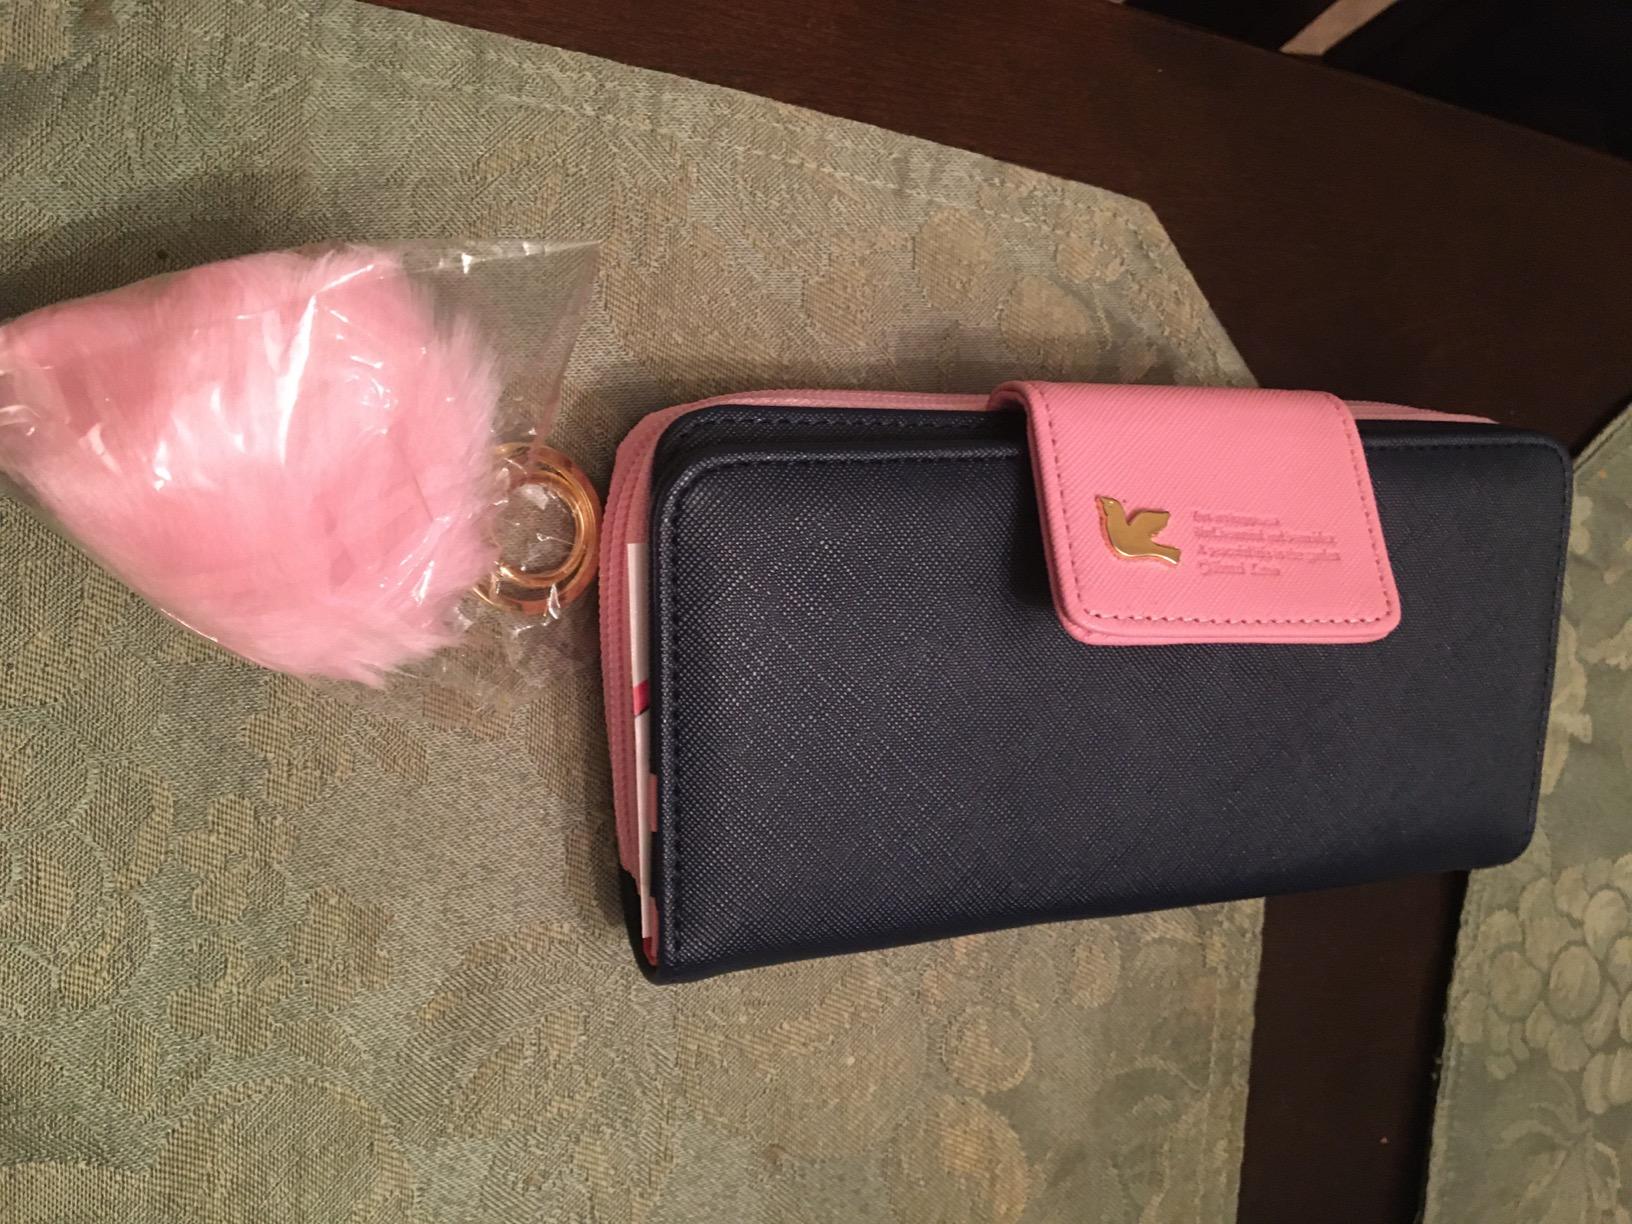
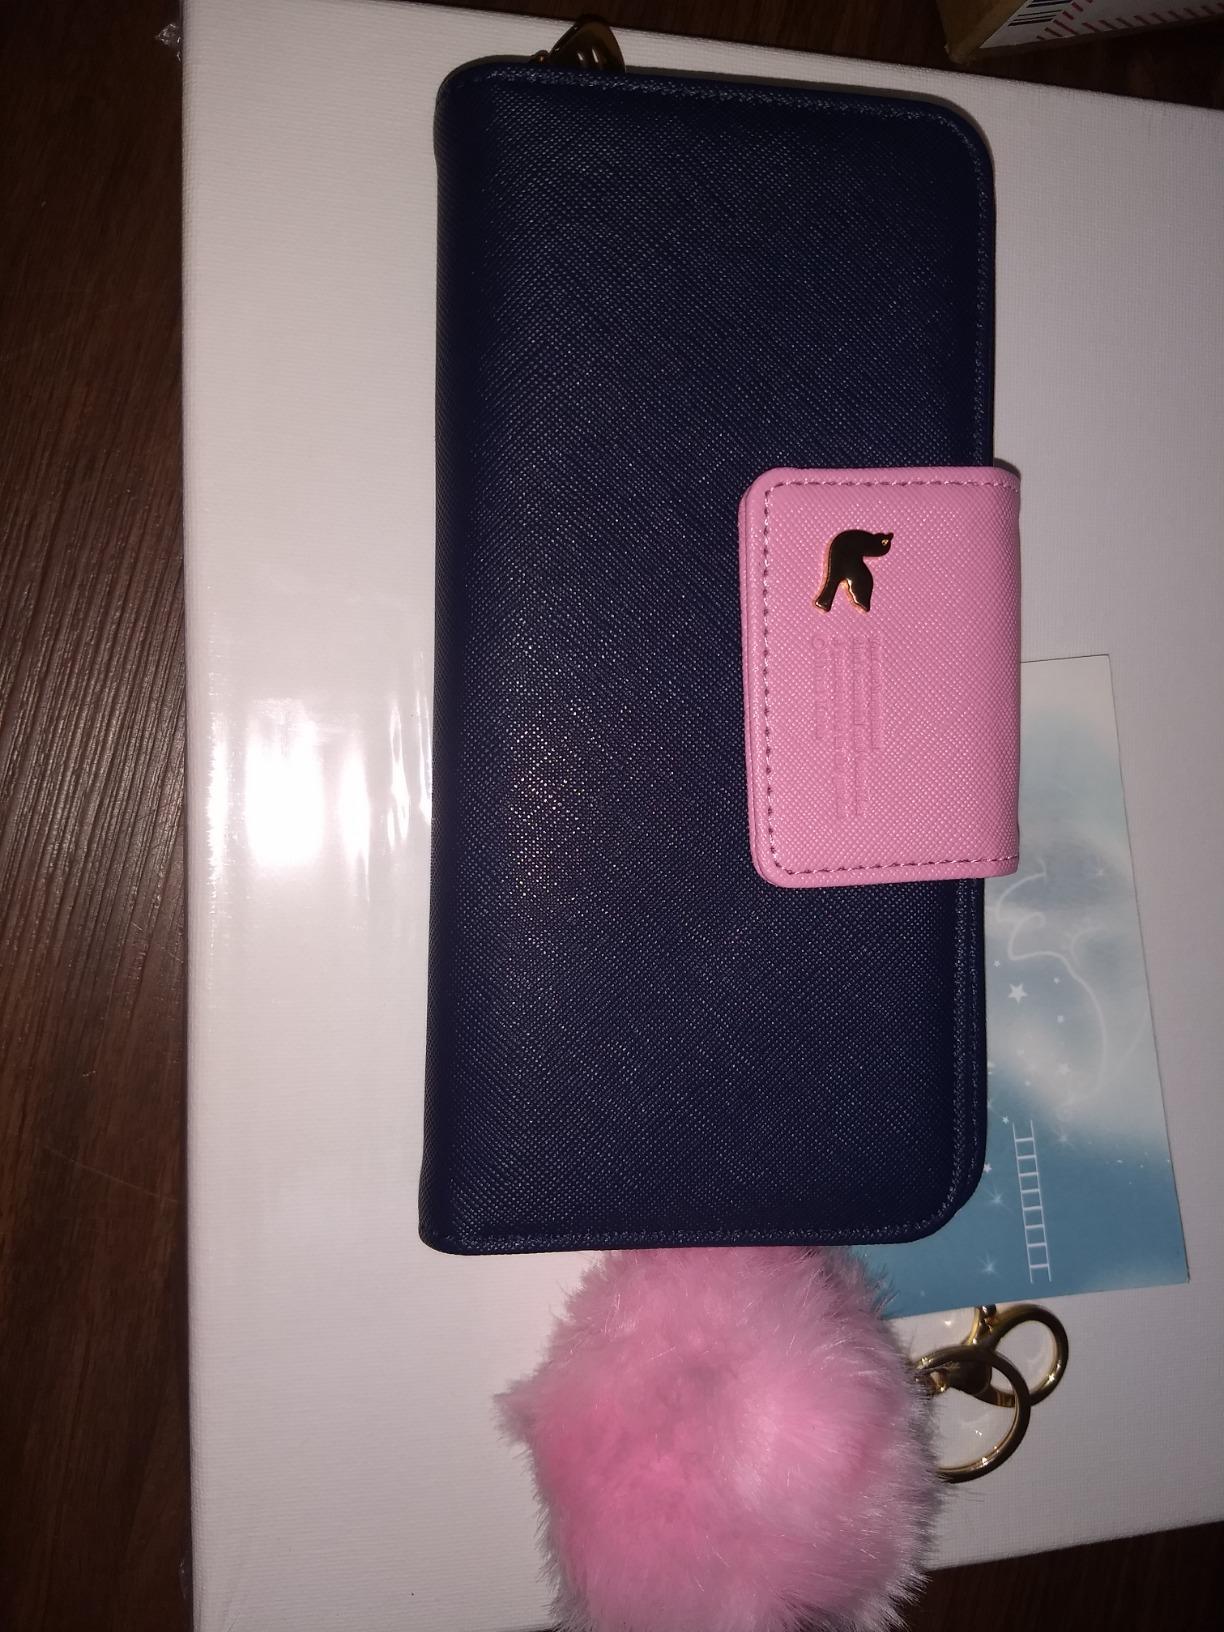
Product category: accessories_handbag
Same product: yes